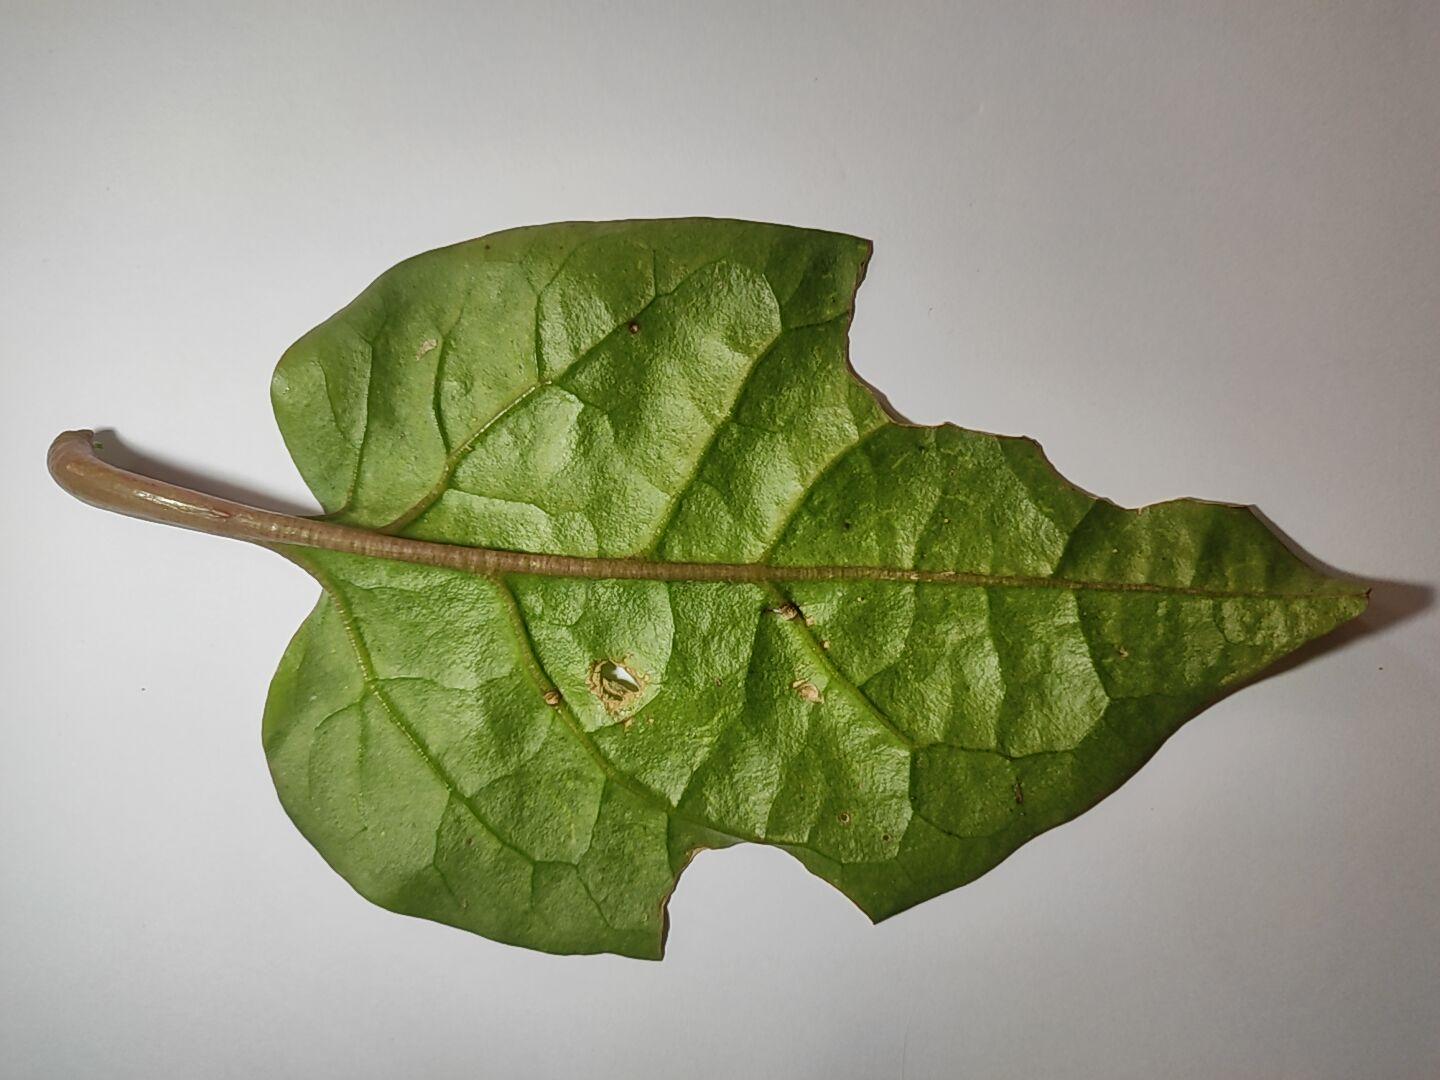
Label: straw_mite